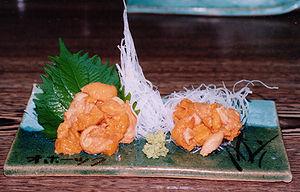
« Red sea urchin 'almost immortal' », BBC News, ‎ 24 novembre 2003
L’oursin rouge géant est une espèce d'oursins de la famille des Strongylocentrotidae, originaire de l'océan Pacifique.
Une oursinade désigne la dégustation d'oursins.